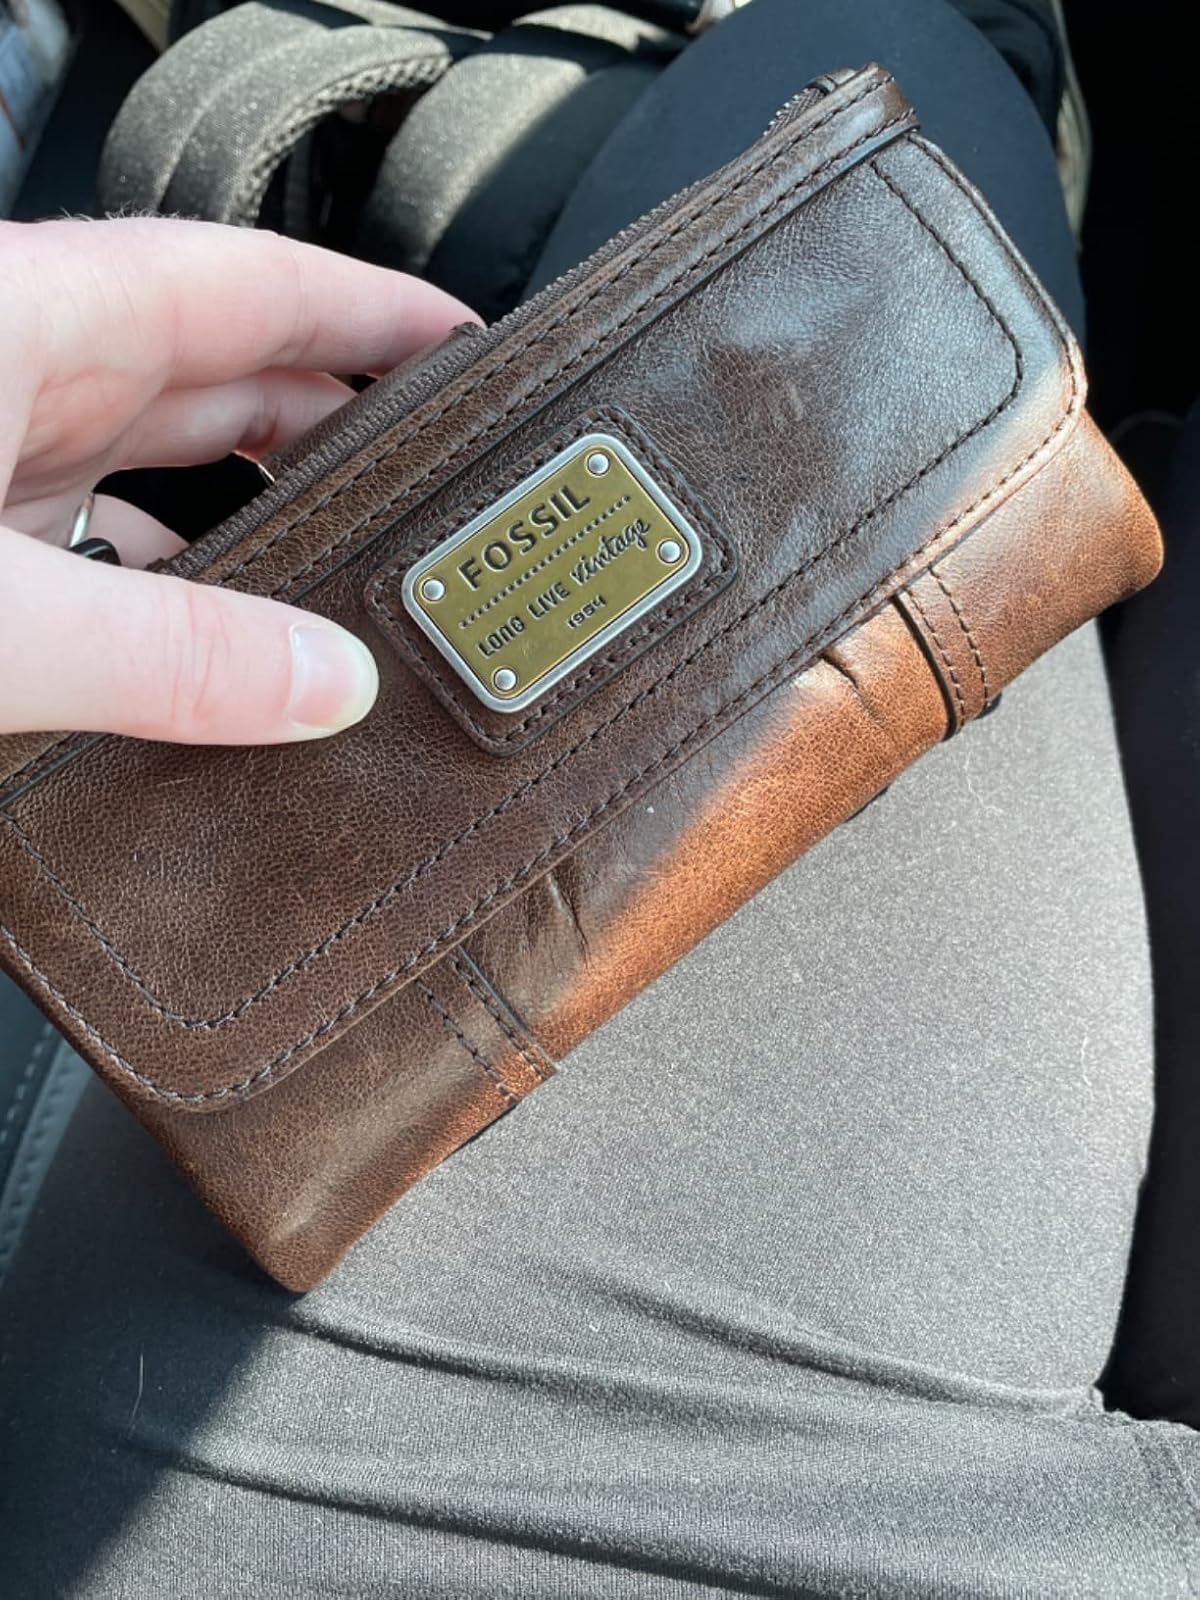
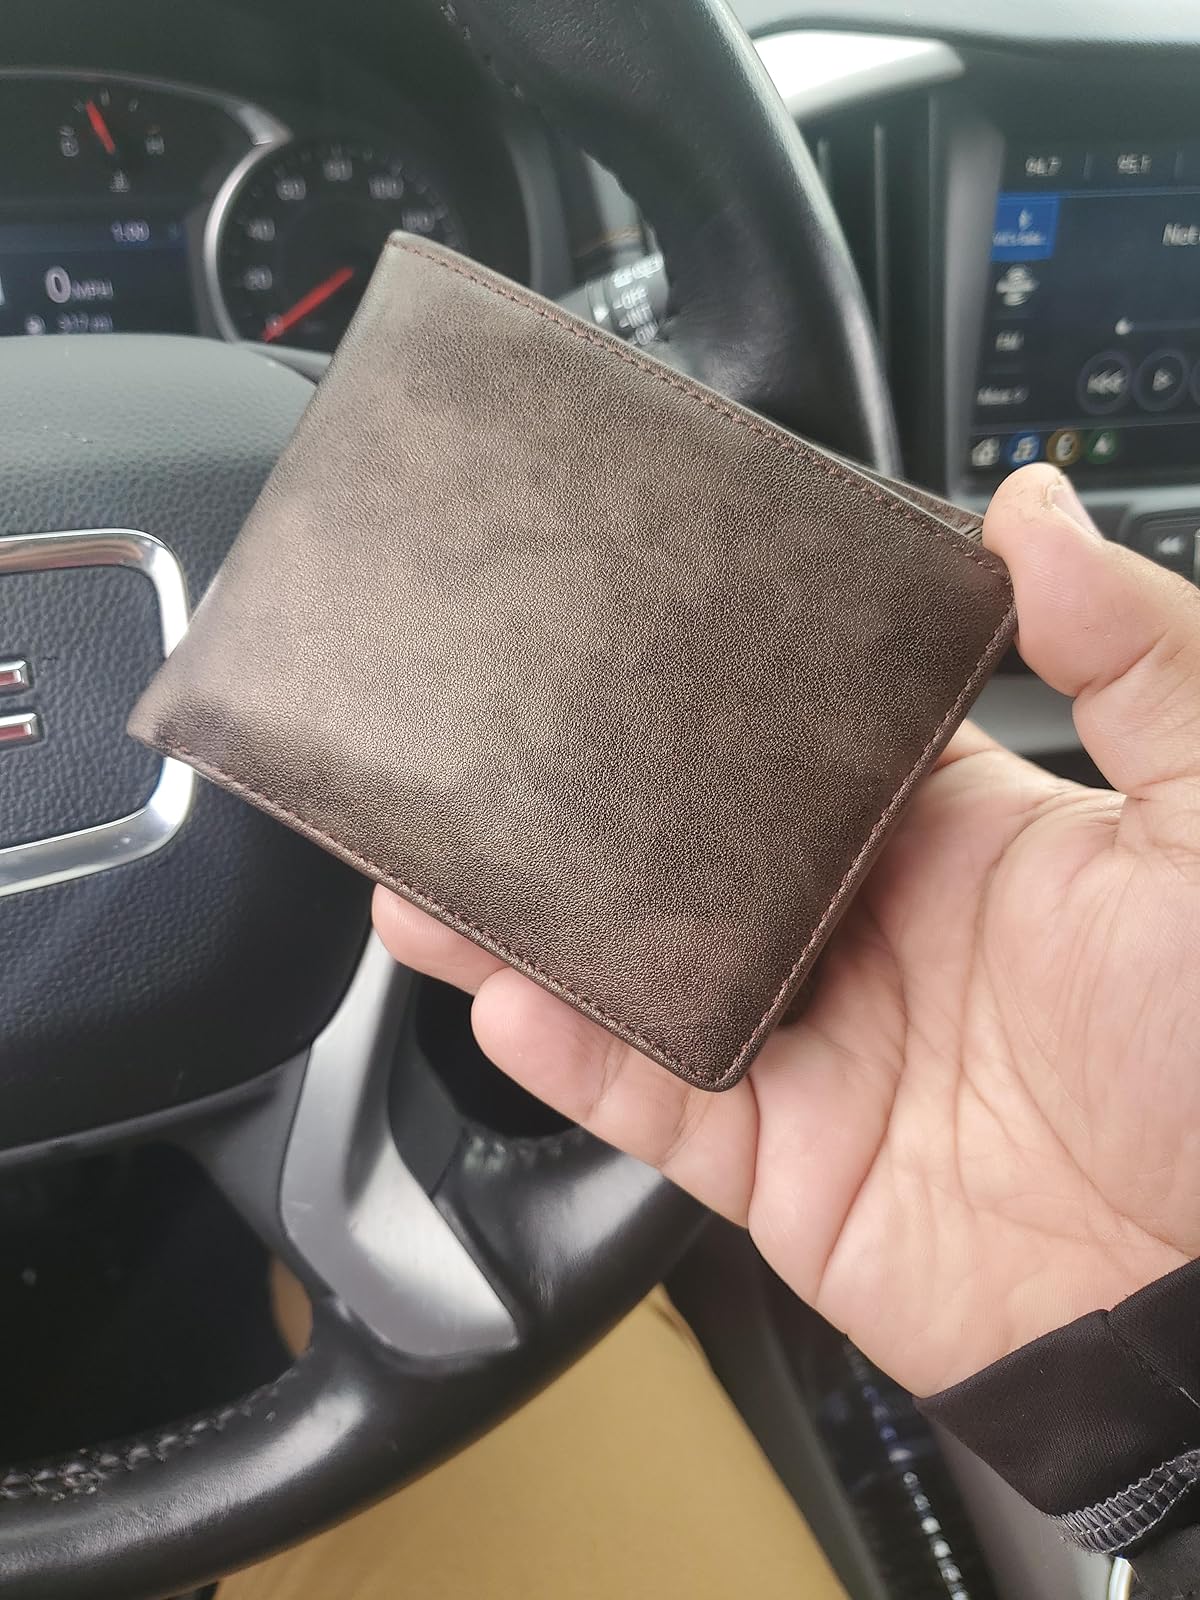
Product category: accessories_wallet
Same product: no